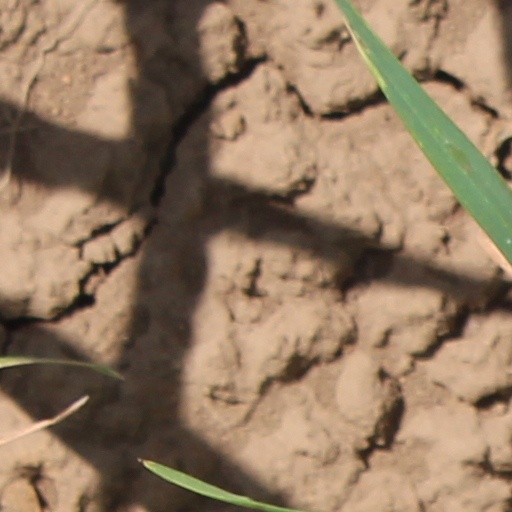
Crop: wheat